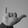
ASL letter: Y